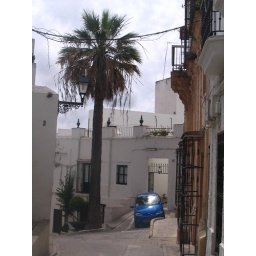
blue car in a white town